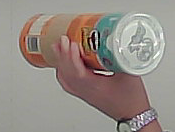
Product: pringles_paprika